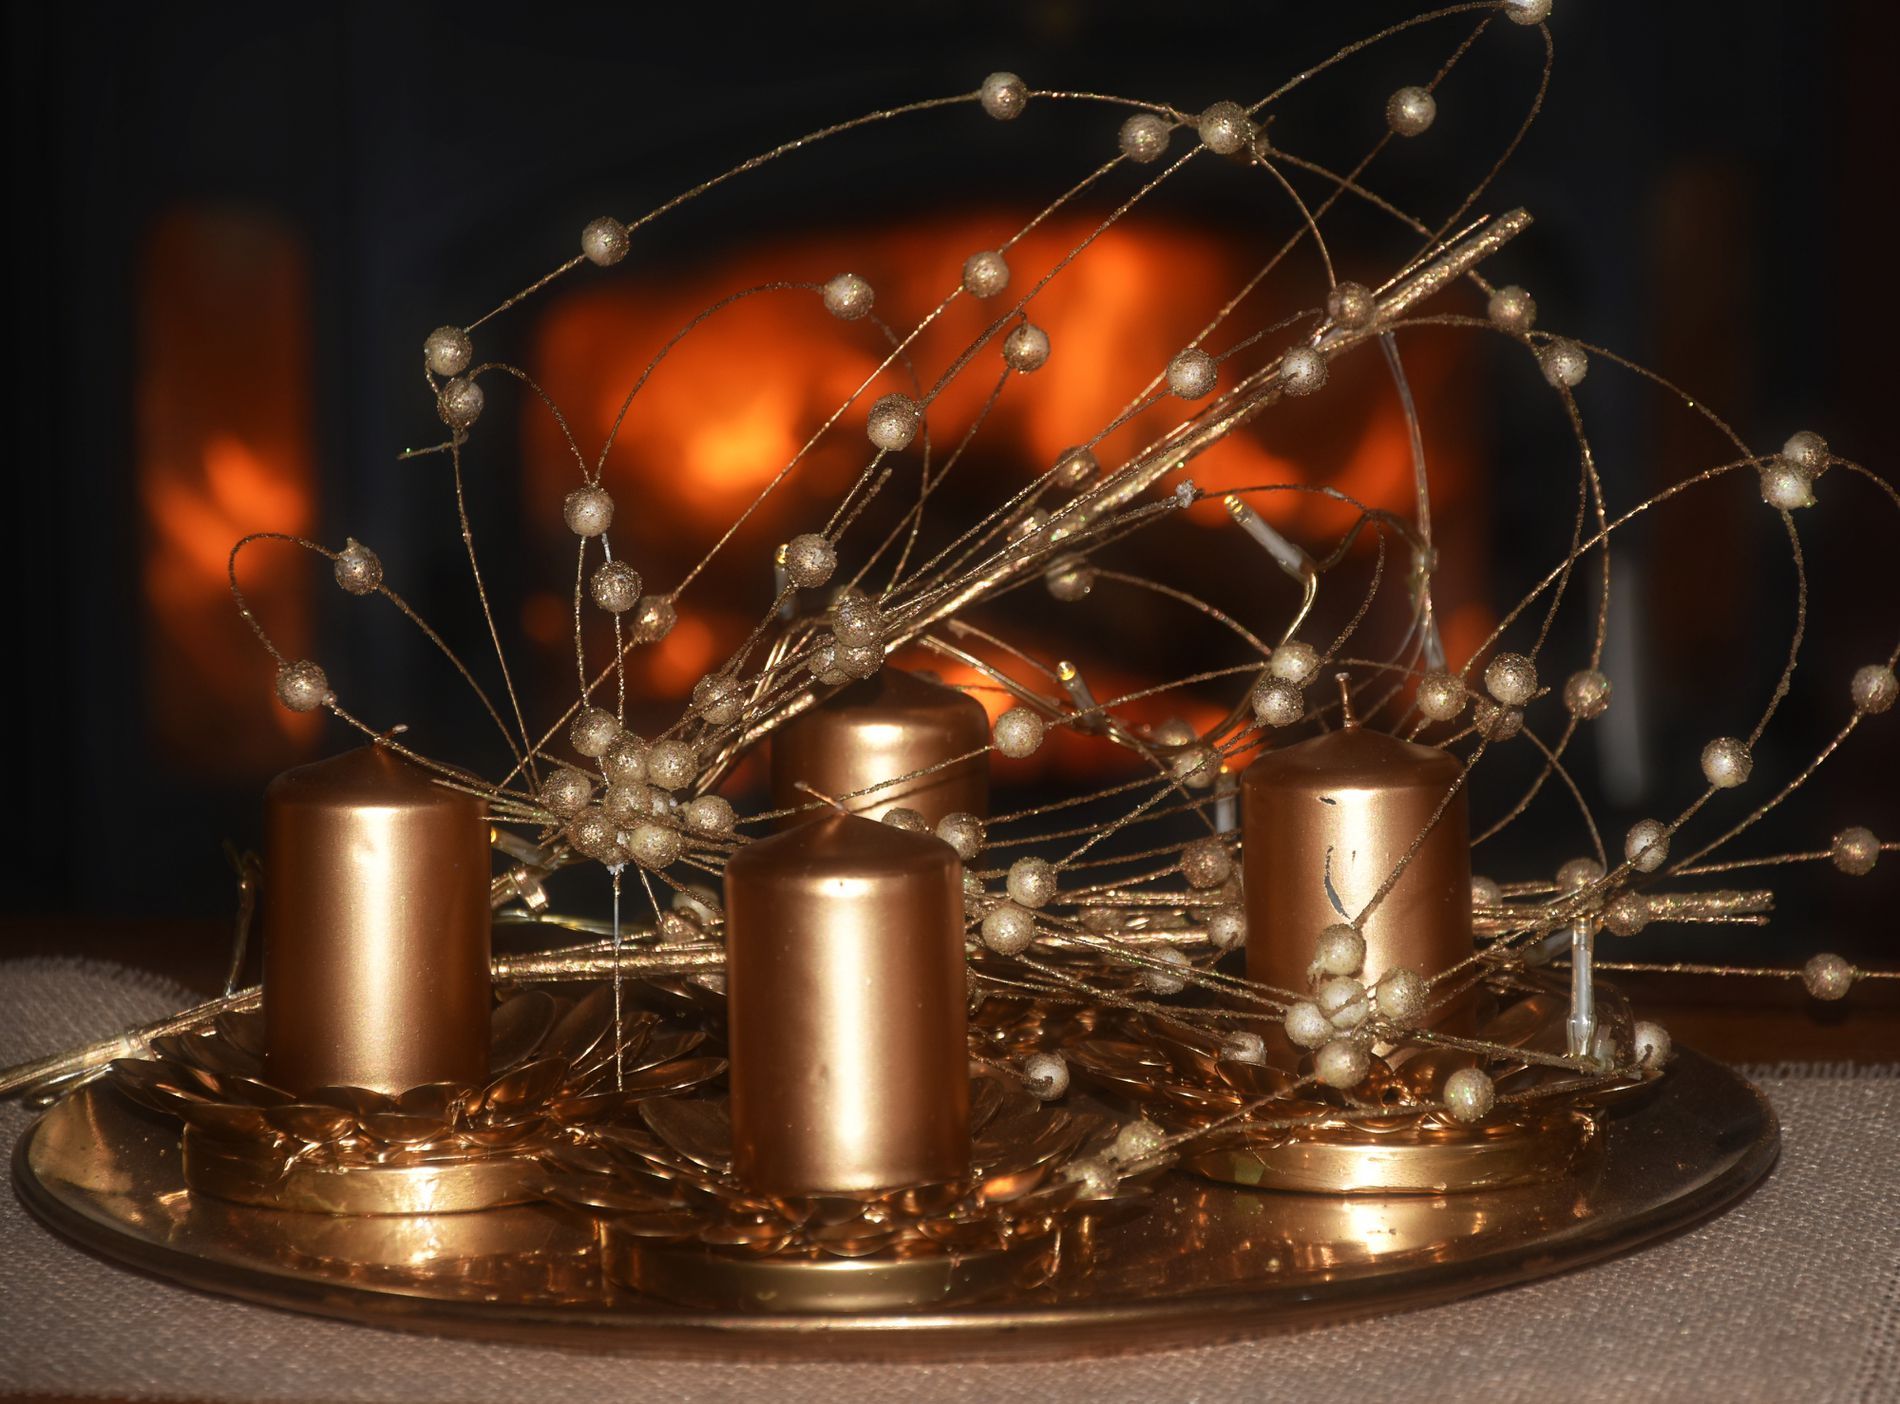
Golden Festive Candle Arrangement
A golden candle arrangement formed from a round golden plate with four bronze candles surrounded by thin sparkly wires with small shiny balls attached to them, are placed on a shiny beige cloth. The background is soft blurred
A close-up shot taken at eye-level captures a festive candle sitting against what it looks like a fireplace in the soft background. The color mix includes gold, bronze from the candle arrangement, beige form the cloth, and warm orange tones from the soft background. The lighting is soft creating a cozy festive night mood.
Labels: Treasure, Candle, Festival, Hanukkah Menorah, Bell, Candlestick, Bronze, Cloth, Table, Candle Arrangement, Soft Background
Camera: NIKON CORPORATION NIKON D3400
Aperture: F5.6
Exposure: 1/125 sec
ISO: 280
Focal length: 105.0 mm